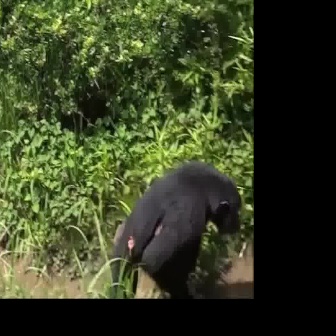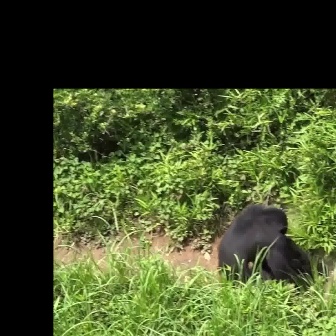
  Please identify the target specified by the bounding box [106,160,242,296] in the first image and locate it in the second image. Return the coordinates in [x_min,y_min,x_max,y_max] format.
Answer: [217,202,314,300]